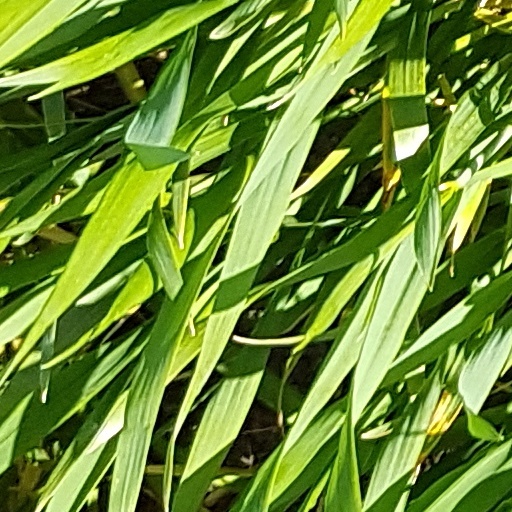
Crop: wheat